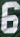
Number: 6